Conrado del Campo

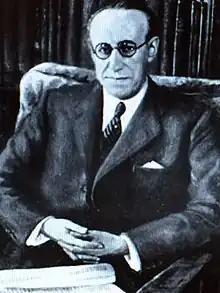
Conrado del Campo y Zabaleta

Conrado del Campo y Zabaleta (28 October 1878 – 17 March 1953) was a Spanish composer, violinist and pedagogue.